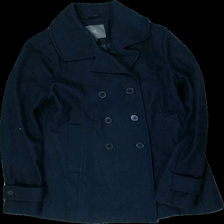
View: front
Type: Jacket
Category: Ladies
Brand: Frk
Colors: Blue
Material: 100% silk
Cut: Regular
Size: 42
Season: Autumn
Price range: 100-150
Recommended usage: Reuse